Joseph Ranger (seaman)

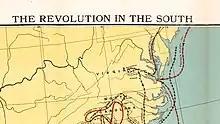
Map of major Revolutionary War battles in the Virginia area

Ranger was assigned first to the "Hero", a row galley built to patrol the James River area; it had a shallow draft for maneuverability in the river and room for a crew of about fifty. Many ships in the Virginia Navy had mixed-race crews, and the "Hero" had one of the highest ratios of Black crew members.